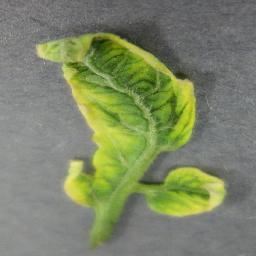
Label: Tomato___Tomato_Yellow_Leaf_Curl_Virus